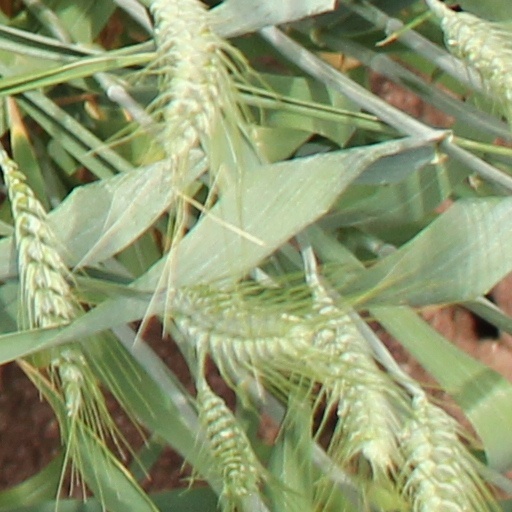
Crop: wheat